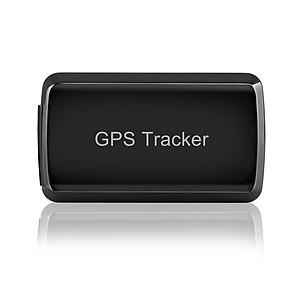
Un traceur de véhicule est un système de suivi des véhicules combinant l'utilisation de la localisation automatique de véhicules dans des véhicules individuels avec un logiciel qui collecte ces données de flotte en tant qu'enregistreur de données pour obtenir une image complète de l'emplacement des véhicules. Les systèmes de localisation de véhicules modernes utilisent couramment un système de positionnement par satellites GPS/GLONASS/Galileo/Beidou pour localiser le véhicule qui doit impérativement porter un émetteur radio/gsm/wifi ou satellitaire, mais d'autres types de technologie de localisation automatique de véhicules peuvent également être utilisés. Leur alimentation électrique est assurée par le véhicule, mais certains peuvent être sur batterie autonome. Les informations sur les véhicules peuvent être visualisées sur des cartes électroniques via Internet ou des logiciels spécialisés. Ces systèmes peuvent servir à l'instar d'un enregistreur de données d'accident. Les sociétés de transport en commun urbains utilisent de plus en plus les systèmes de localisation de véhicules, en particulier dans les grandes villes, anciennement, mais toujours en usage, par télématique.